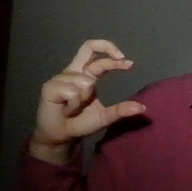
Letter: thal